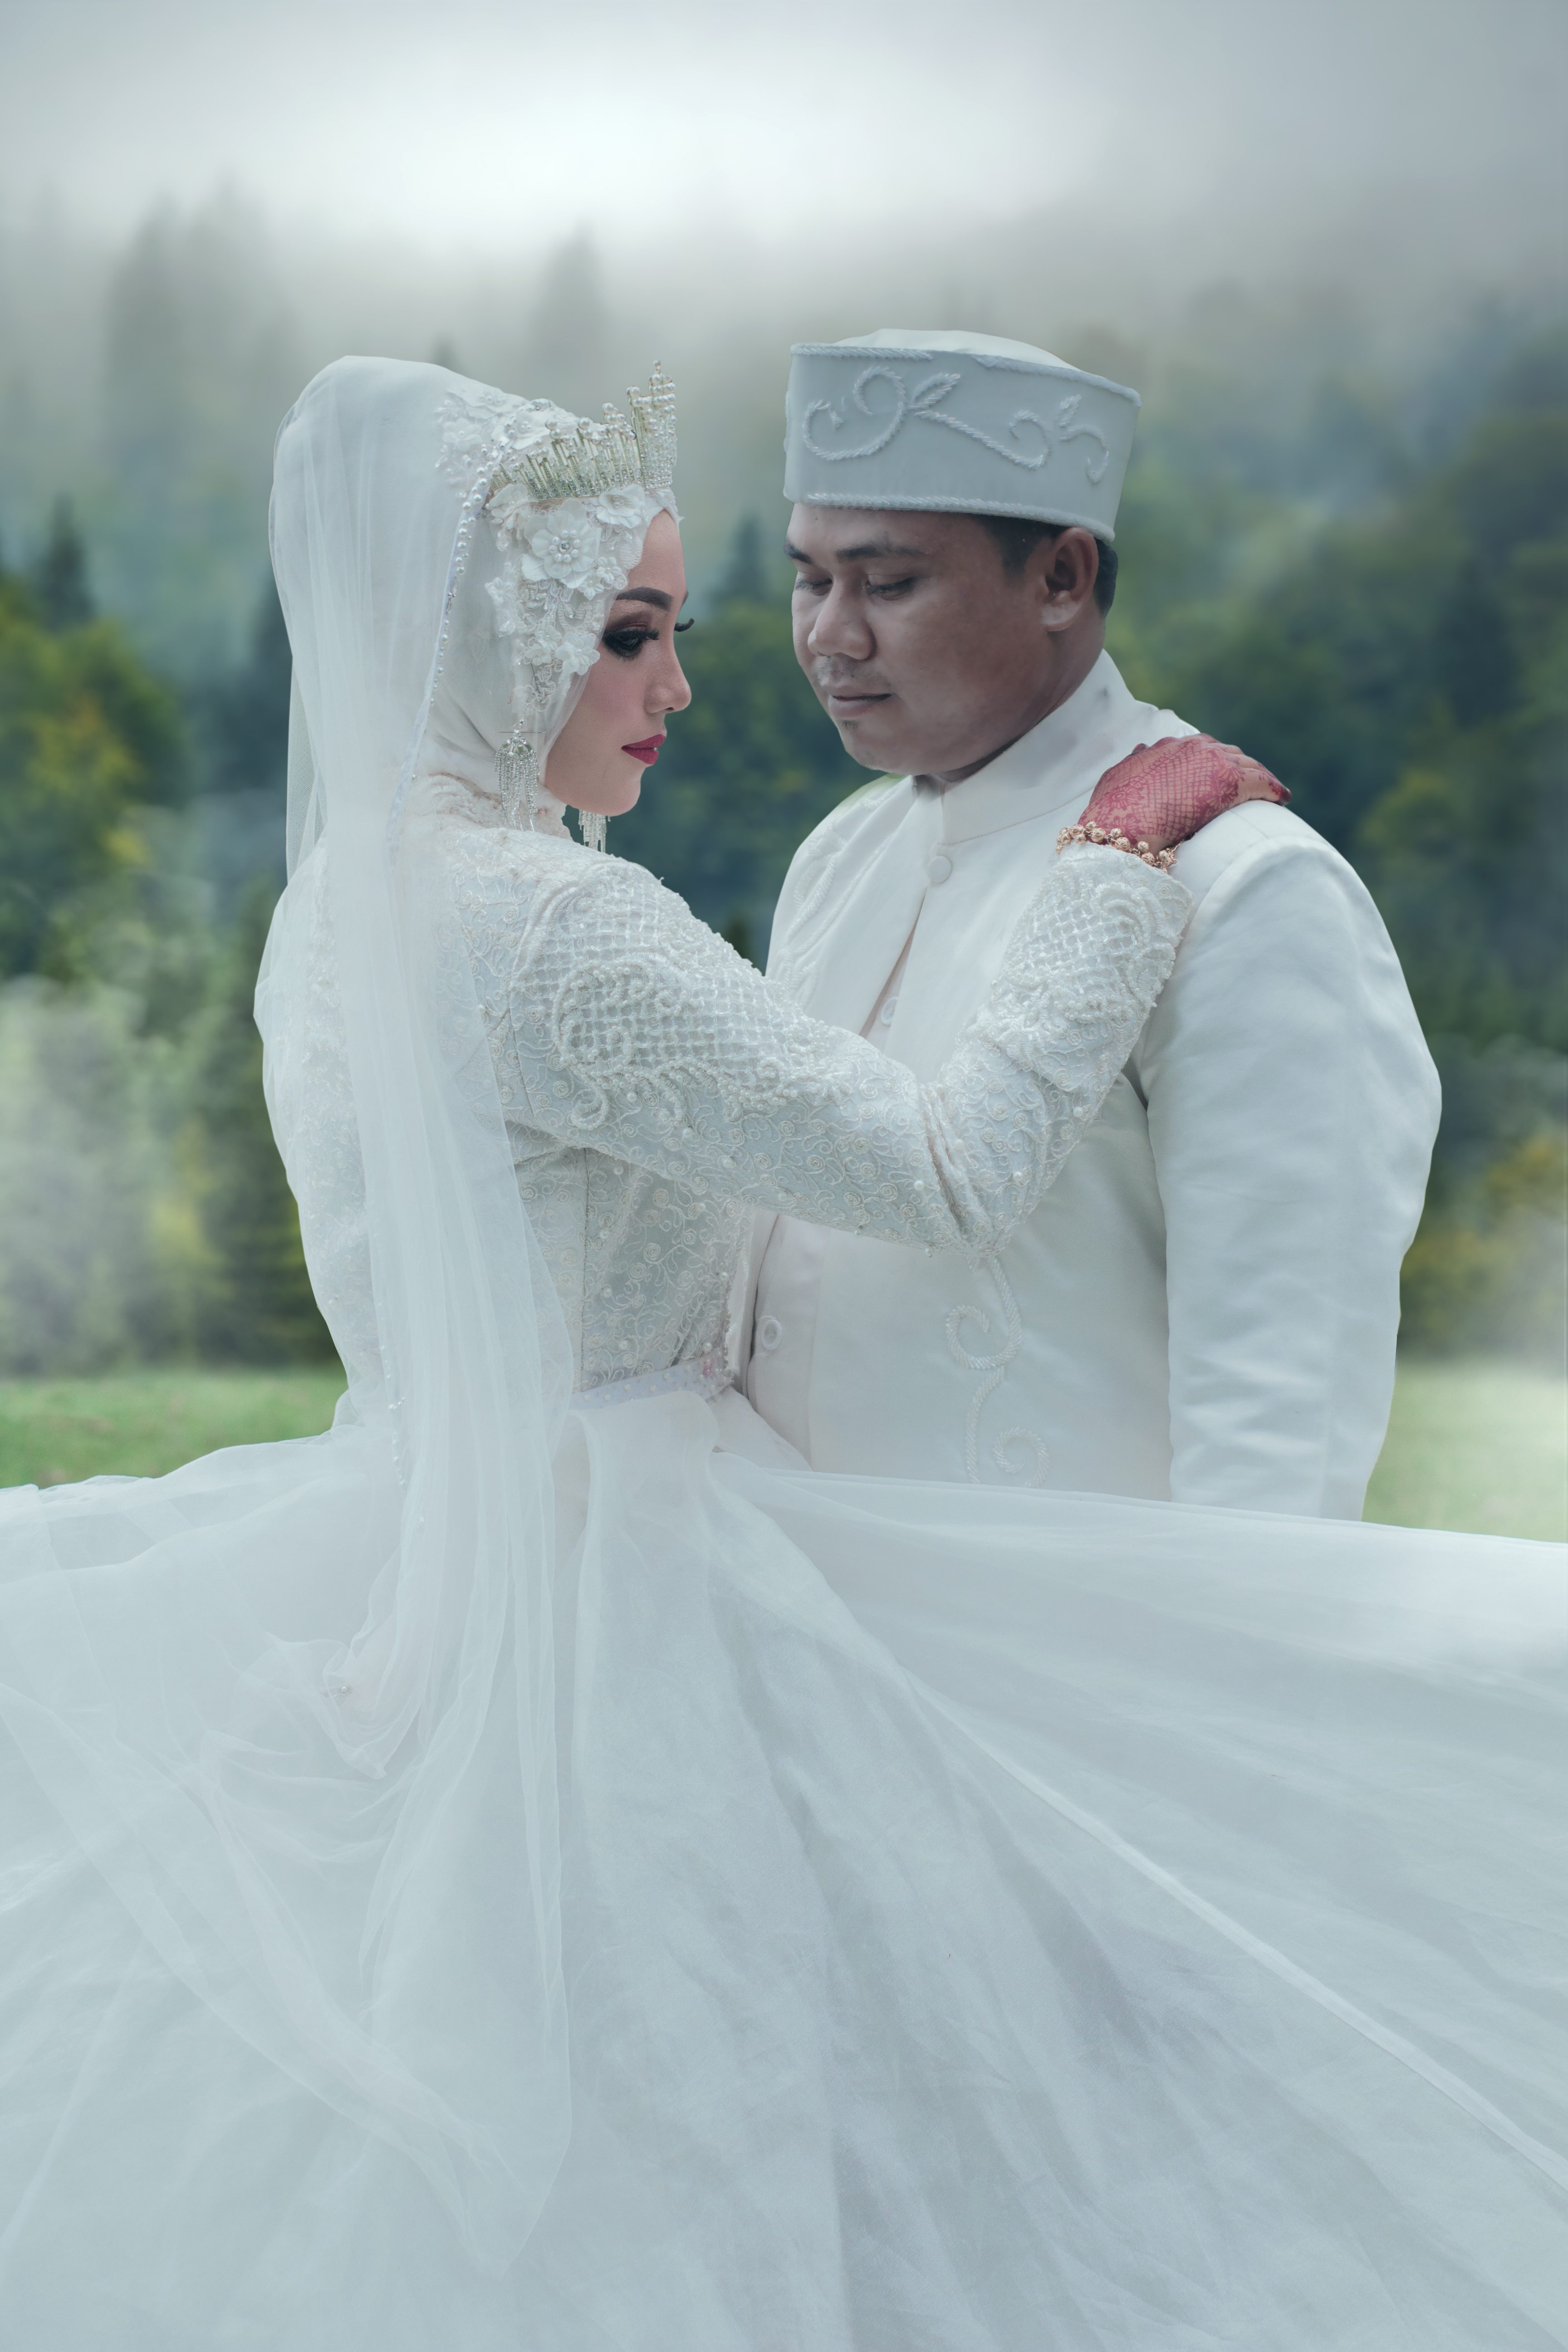
wedding, indonesia, wedding dress, white, photograph, bride, gown, bridal clothing, dress, marriage, bridal accessory, veil, lady, fashion, ceremony, tradition, bridal veil, photography, happy, gesture, groom, event, smile, headpiece